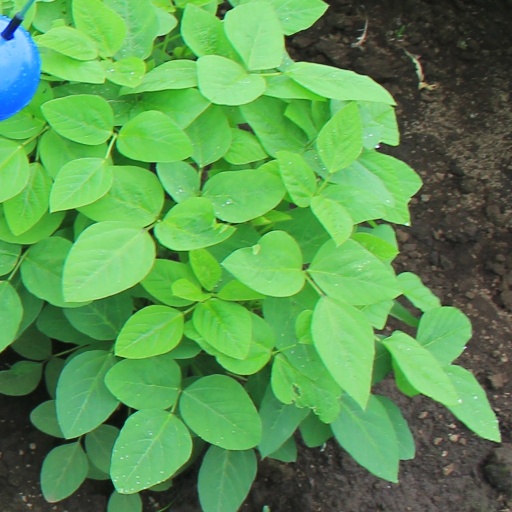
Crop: soybean